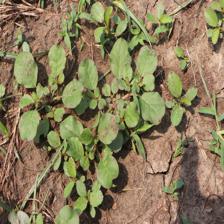
Label: BroadLeafWeed